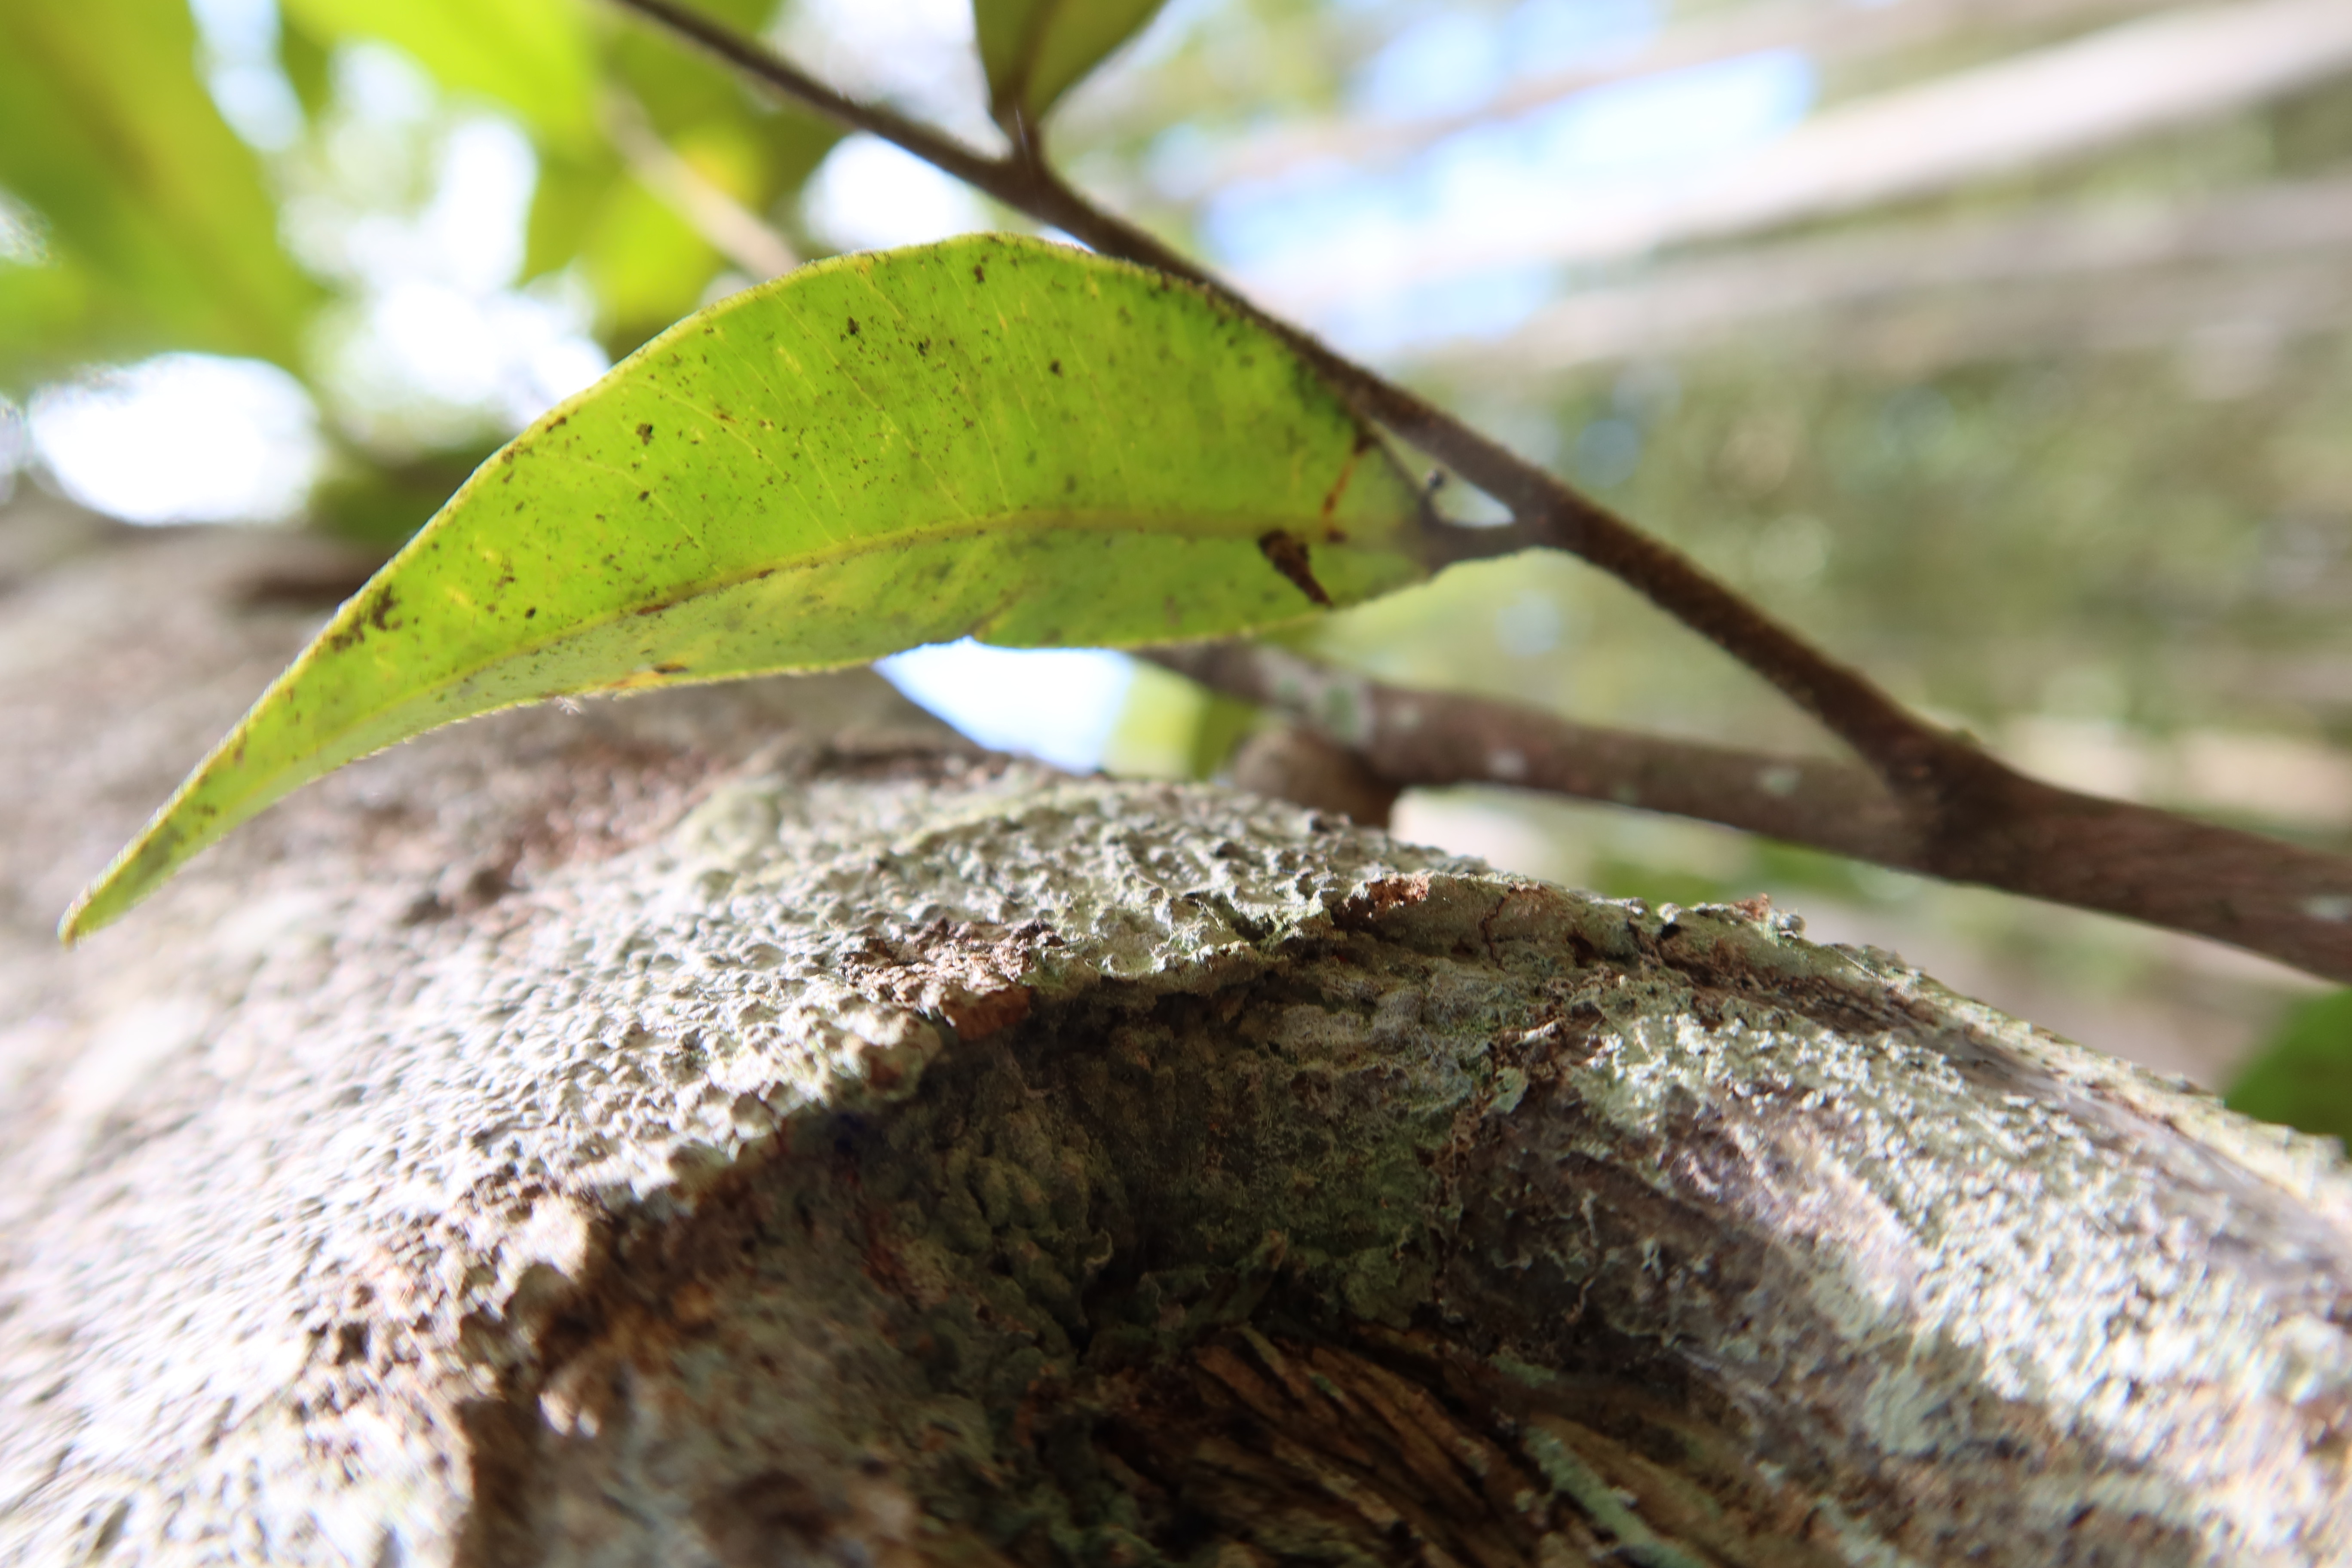
Label: Black spots